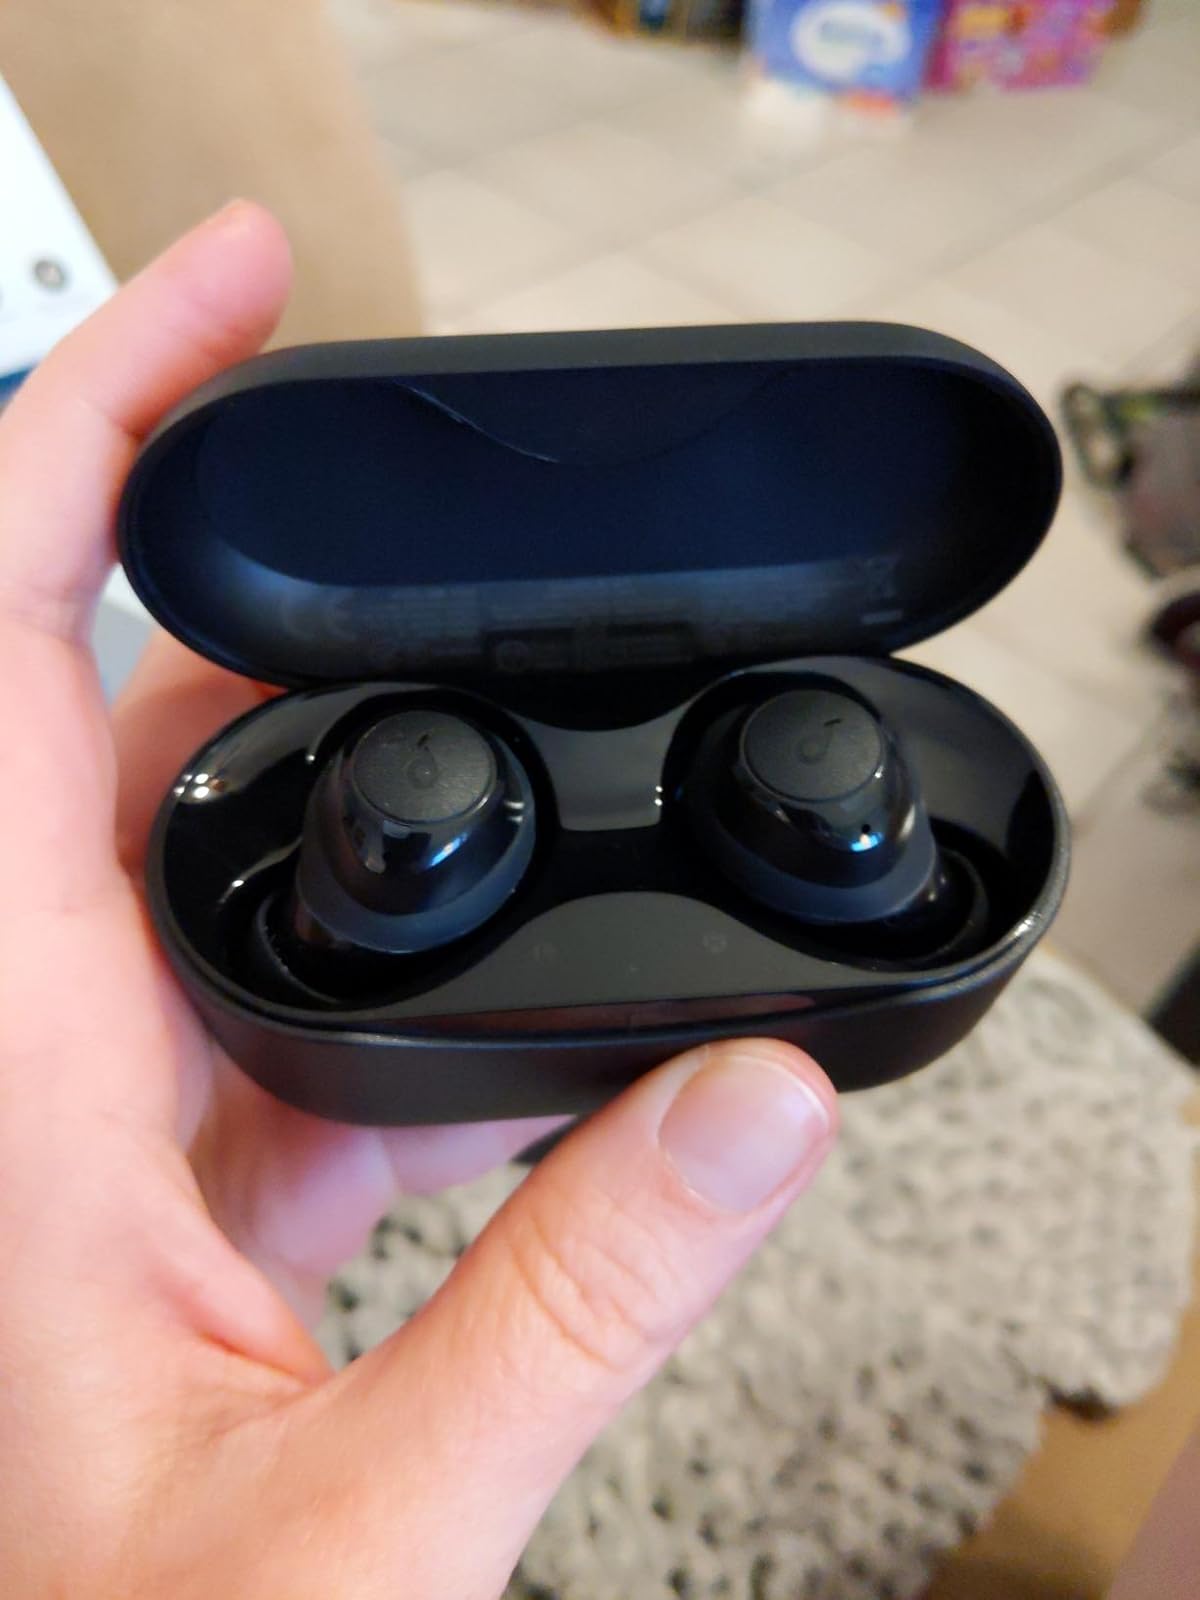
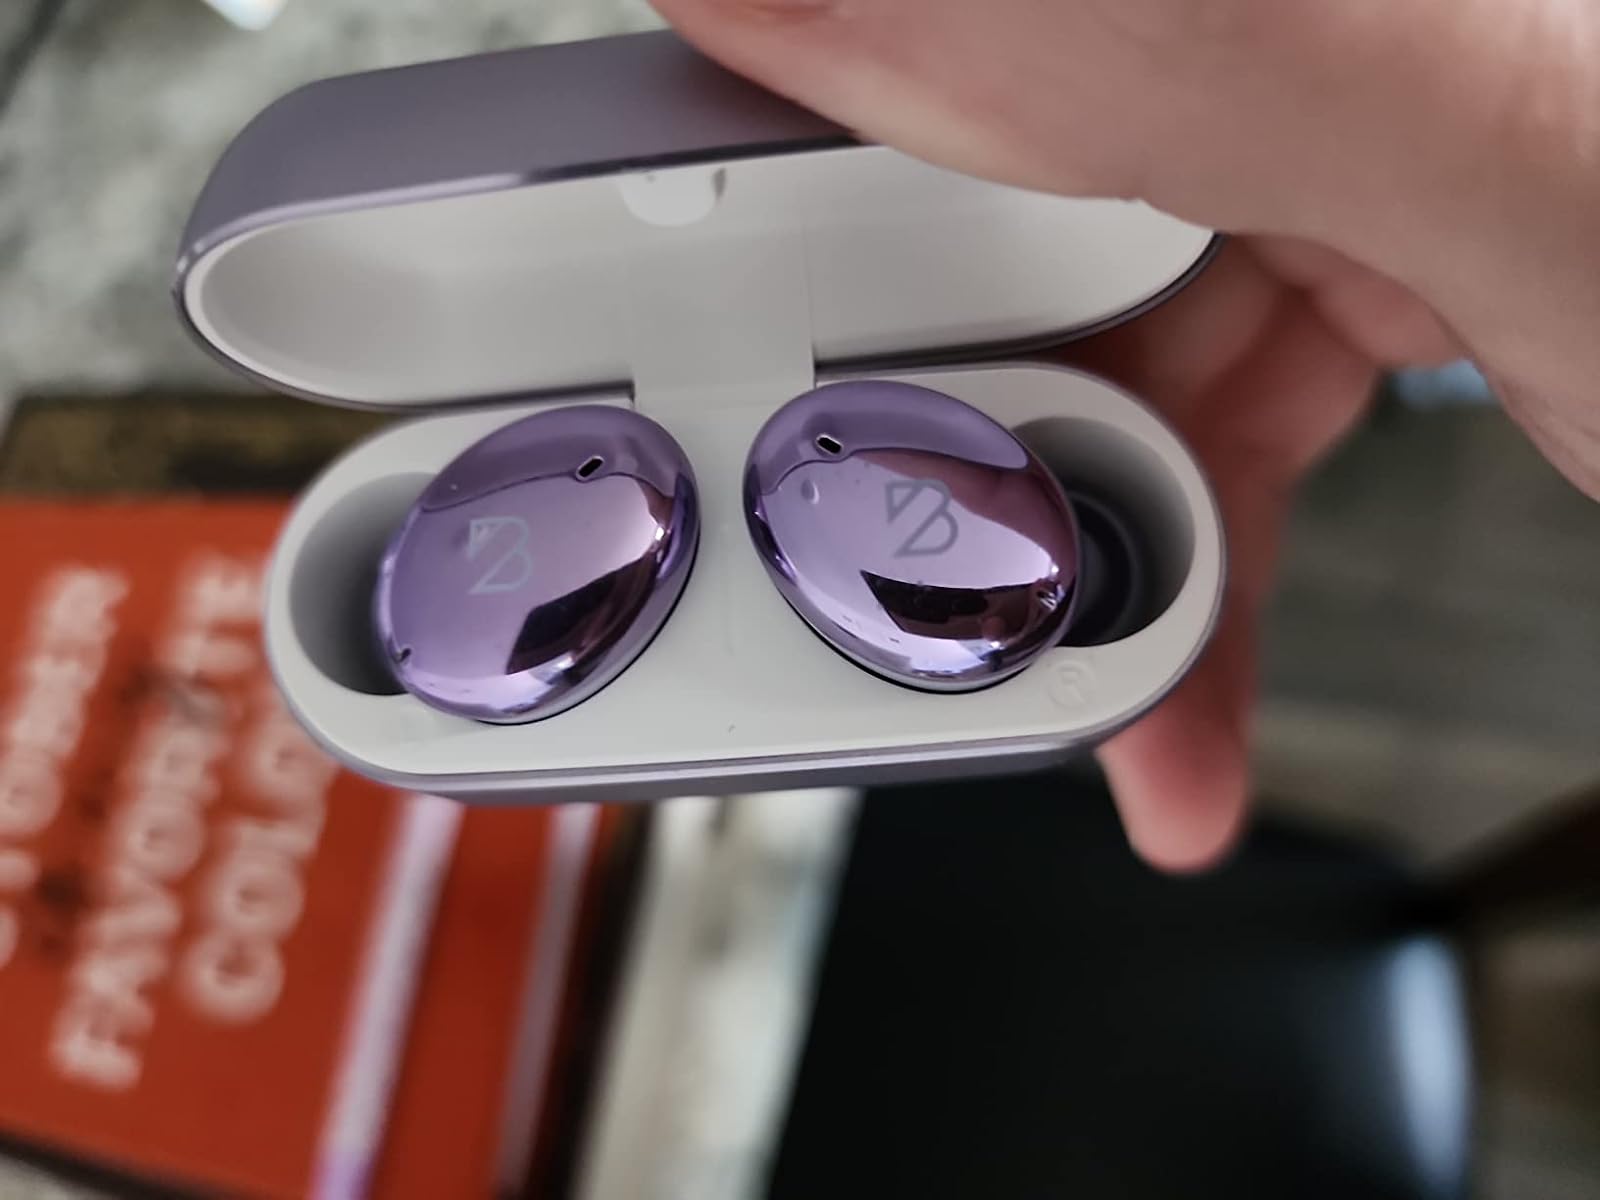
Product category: earbuds
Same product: no